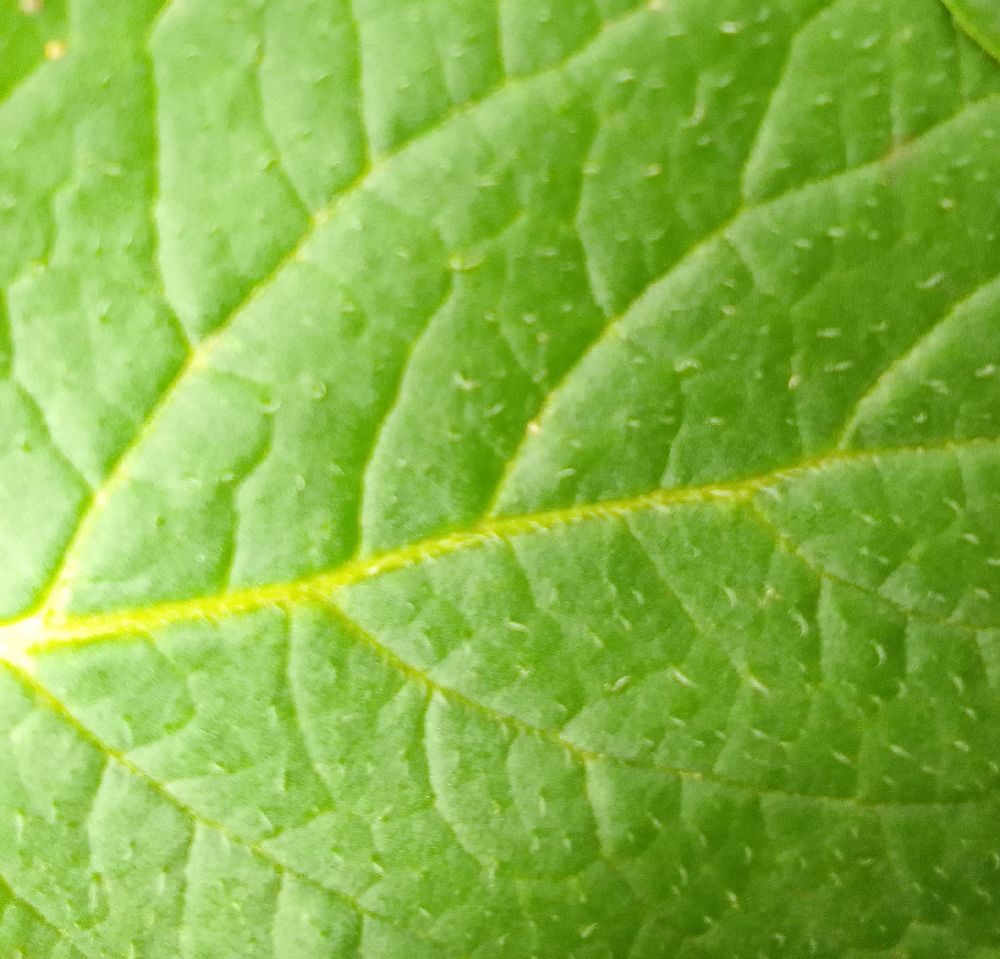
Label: Healthy